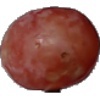
Label: Grape Pink 1